Battle of Paris (1814)

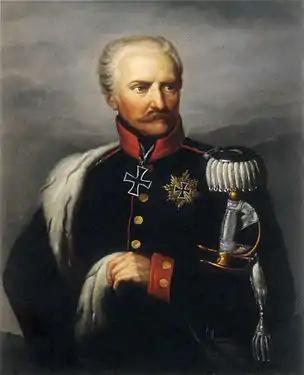
Gebhard von Blücher

By the evening of 29 March 1814, the main Coalition armies stood in front of Paris. According to historian Francis Loraine Petre, the Allied force before Paris numbered 107,000 men. To defend against Napoleon, GL Fabian Gottlieb von der Osten-Sacken's Russian army corps and GL Karl Philipp von Wrede's Bavarian-Austrian 5th Corps were stationed near Trilport. Bülow's Prussian corps was besieging Soissons. When nearing Paris, Russian troops broke ranks and ran forward to get their first glimpse of the city.